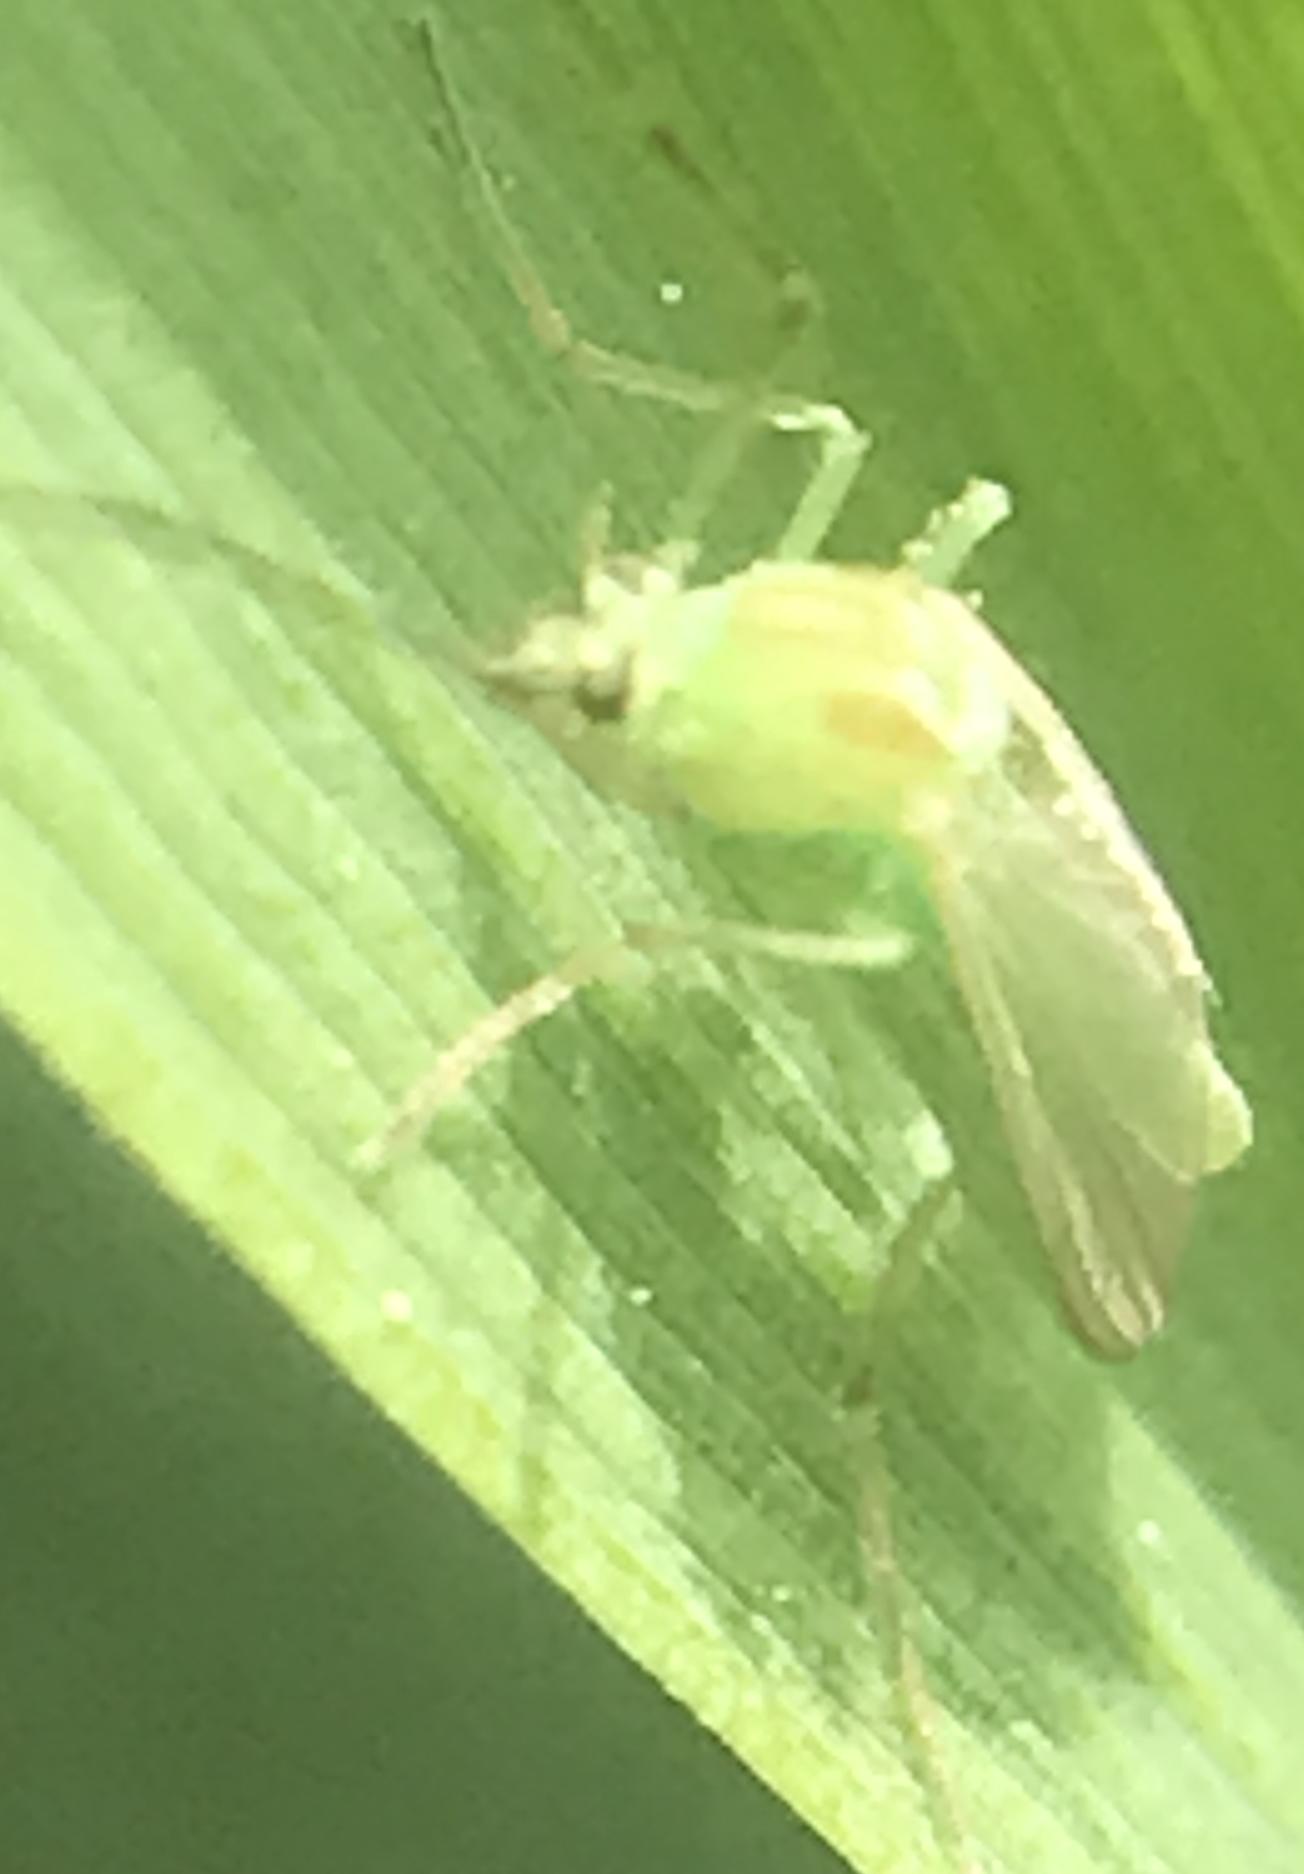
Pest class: occasional_pest